James T. Tanner

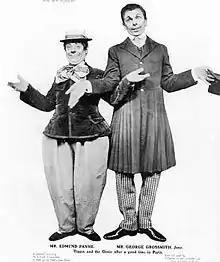
Payne and Grossmith in "The New Aladdin"

George Edwardes noticed the versatile Tanner and hired him as a director and "show doctor" at the Gaiety. He first directed "The Baroness" for Edwardes, then directed and conceived the innovative musical play "In Town" (1892), which would help set the fashion for the Gaiety Theatre shows that were to follow. He provided the outline on which Owen Hall would write the book for "A Gaiety Girl" (1893). He also completed the unfinished burlesque of "Don Yuan" (1893, with music by Meyer Lutz and lyrics by Adrian Ross), which Fred Leslie had begun to write as a star vehicle for comedian Arthur Roberts but died before finishing, and Tanner also directed the production. Tanner also directed the original Gaiety Theatre production of "The Shop Girl" (1894) and "An Artist's Model" (1895) and "A Modern Trilby" (1895, starring Nellie Farren), both at Daly's Theatre.